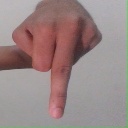
अक्षर: प